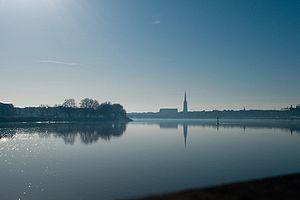
Port de la Lune, Bordeaux, France.
Le port de la Lune est le nom donné au port de Bordeaux depuis le Moyen Âge, du fait d'un large méandre en forme de croissant, que décrit la Garonne lorsqu'elle passe dans la ville. Il est représenté par un croissant de lune sur le blason de la ville. Aujourd'hui, cette partie du fleuve qu'on appelle aussi la « rade de Bordeaux », a surtout une activité touristique. L'activité marchande du port de Bordeaux a pour sa part migré en aval depuis de nombreuses années, sur les sites de Bassens, Pauillac, Blaye et du Verdon.
Bordeaux est une commune du Sud-Ouest de la France.